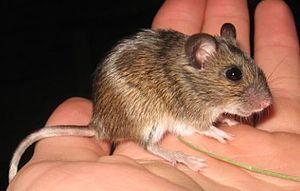
Le Mulot pygmée est une espèce de mammifère rongeur de la famille des muridés.
Cette liste commentée recense la mammalofaune en Roumanie. Elle répertorie les espèces de mammifères roumains actuels et celles qui ont été récemment classifiées comme éteintes. Cette liste comporte 116 espèces réparties en dix ordres et 26 familles, dont trois sont « en danger critique d'extinction », deux sont « en danger », sept sont « vulnérables », douze sont « quasi menacées » et deux ont des « données insuffisantes » pour être classées.
Cette liste commentée recense la mammalofaune en Serbie. Elle répertorie les espèces de mammifères serbes actuels et celles qui ont été récemment classifiées comme éteintes. Cette liste comporte 113 espèces réparties en neuf ordres et 25 familles, dont une est « en danger critique d'extinction », une autre est « en danger », cinq sont « vulnérables », neuf sont « quasi menacées » et deux ont des « données insuffisantes » pour être classées.
Cette liste commentée recense la mammalofaune en Europe. Elle répertorie les espèces de mammifères européens actuels et celles qui ont été récemment classifiées comme éteintes. Comme ici n'est référencé que l'Europe dans ses limites géographiques les plus communément admises, cette liste ne comptabilise pas les animaux présents dans les îles Canaries, Madère, le Groenland, la Sibérie, la partie asiatique de la Transcaucasie, l'Anatolie et Chypre.